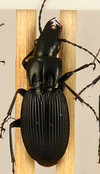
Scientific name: Pterostichus lachrymosus
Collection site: Mountain Lake Biological Station NEON (MLBS), plot MLBS_002